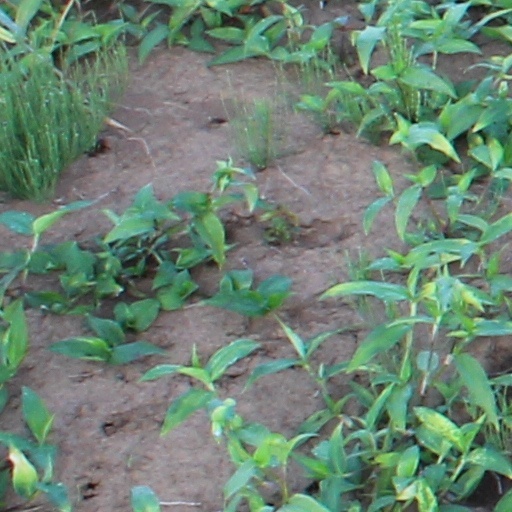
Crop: wheat